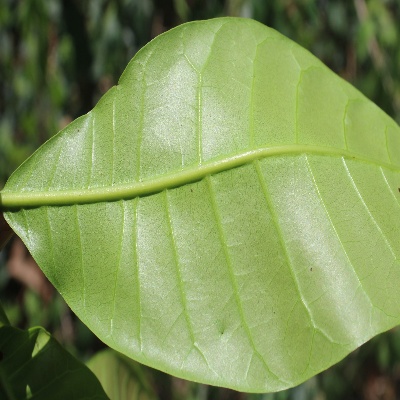
Crop: Cashew
Condition: healthy